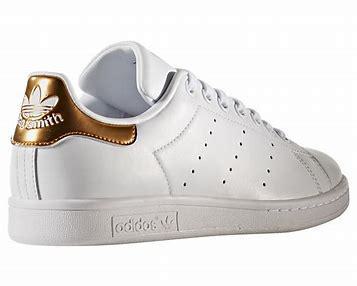
Brand: adidas
Model: originals Adidas Originals Stan Smith